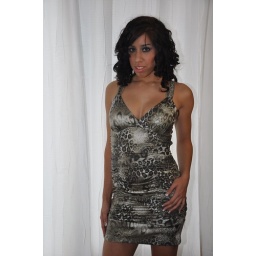
Model Zoe in a gray dress looking exotic